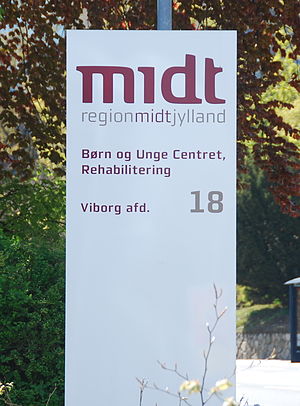
Region Midtjylland / Regionens opgaver
Skilt til børnepsykiatri.